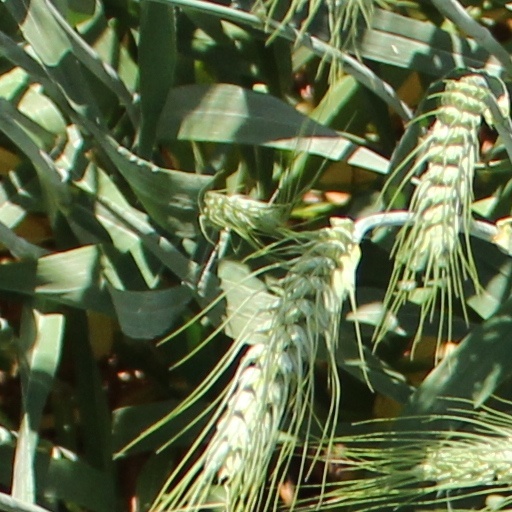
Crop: wheat